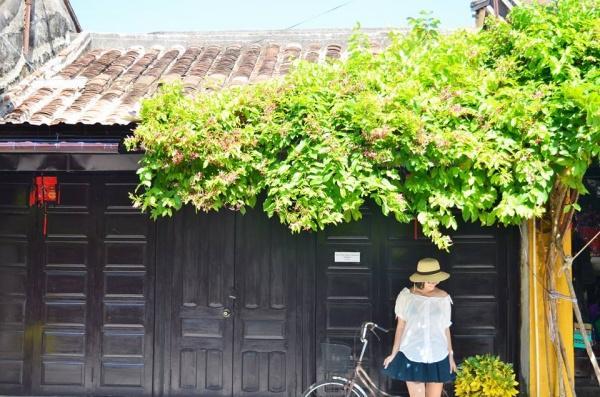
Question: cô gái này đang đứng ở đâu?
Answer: cô gái đang đứng trước một căn nhà gỗ